Culture of Honduras

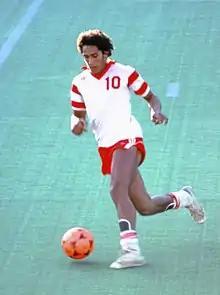
Footballer Porfirio Betancourt, 1981, one of the first hispanic players for the NASL.

America Ferrera, an American actress, was born in Los Angeles to Honduran parents. Best known for the lead role in ABC's "Ugly Betty", she has also been successful on the big screen with her role in "Real Women Have Curves". She has also won a Golden Globe Award and received recognition from the Screen Actors Guild. Juan Carlos Fanconi, is the most famous Honduran film director of the last decade, within his filmography he has collaborated with actors of Colombian, Argentine, and Mexican origin in many Honduran productions.